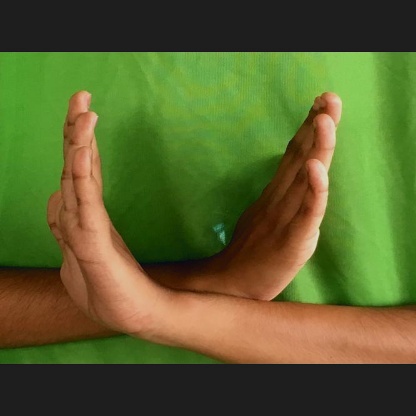
Mudra: Swastikam